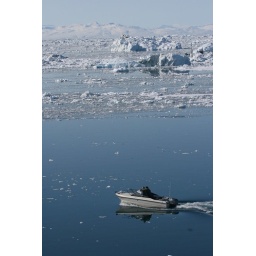
Small boat in the water